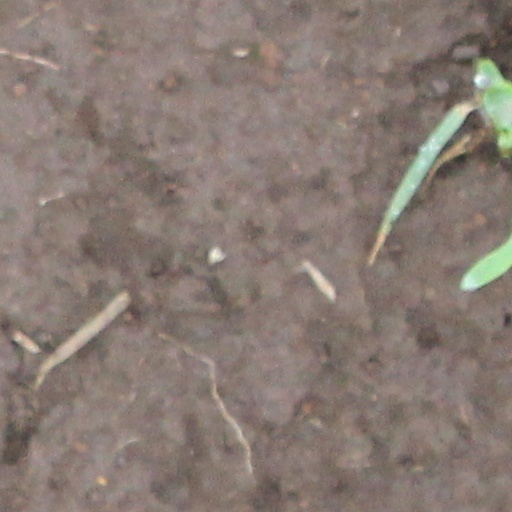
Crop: wheat